Robbie Robertson

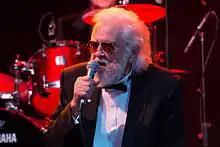
Ronnie Hawkins (here pictured performing in 2014) hired Robertson as a member of his backup band the Hawks in 1960.

Hawkins hired pianist Scott Cushnie away from the Suedes, and took him on tour in Arkansas with the Hawks. When the Hawks' bass player left the group, Cushnie recommended that Hawkins hire Robertson to replace him on bass.